Olive jar

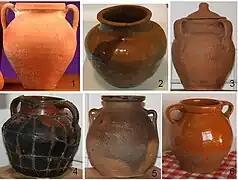
Various "orzas". "Orzas" were usually made with the same paste as ""botijas", making it difficult to assign many sherds to a particular style of container.

The term "Spanish Olive Jar" was introduced by William Henry Holmes in 1903, as he believed a specific type of sherd found in archaeological sites in America came from jars that had been used to ship olives to America. American archaeologists have since then often called Spanish-produced ceramic containers found at archaeological sites "olive jars" or "Spanish olive jars". They have been inconsistent in their use of "olive jar", varying between "olive jar" as a name for all Spanish ceramics, and as a name for the most common type, the "botija", which has a distinctive form and paste. Other types of Spanish ceramics that are sometimes called "olive jars", and sometimes "Spanish storage jars" include the ', ', and "". American archaeologists recognize that olive jars were used to transport and store many products other than olives, but the term is in wide-spread use, and not easily replaced. Spanish records also refer to "botijas peruleras", "botijas medias", "botijuela", "botijuelas peruleras", "botixuelas", "anforas", and "anforetas" as alternate names for "botijas".